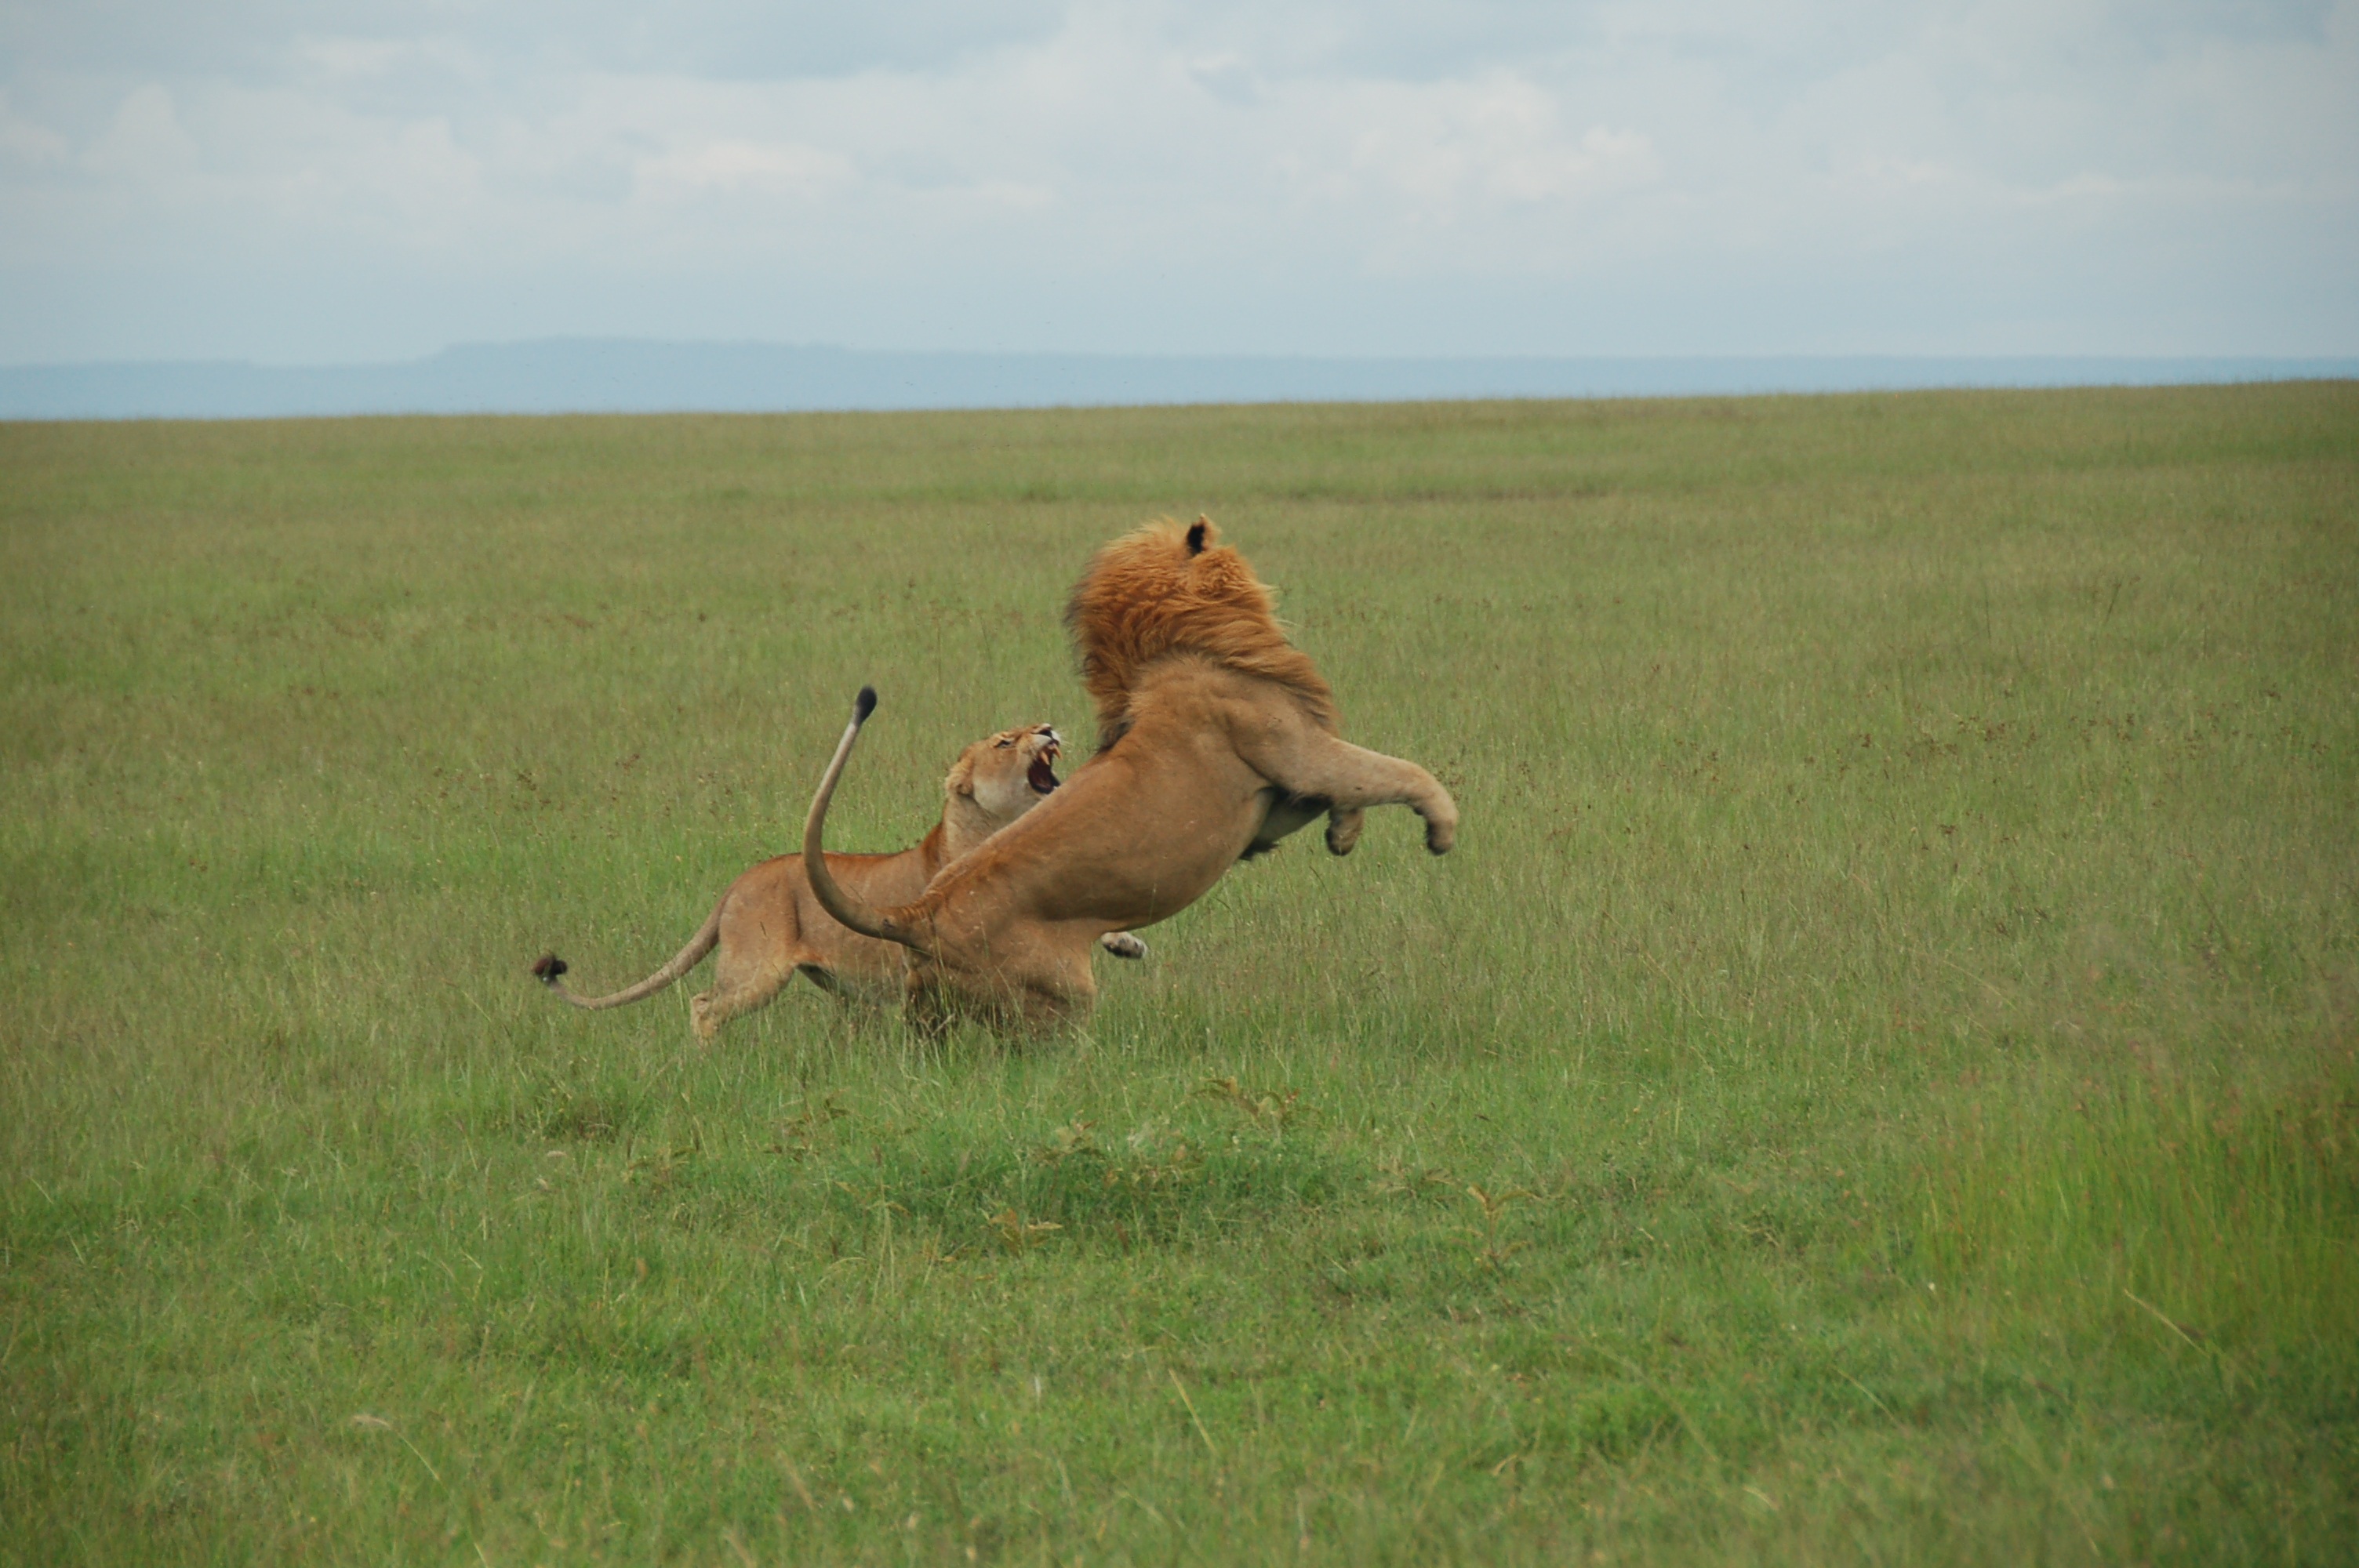
grass, meadow, prairie, game, adventure, wildlife, pasture, grazing, africa, mammal, rest, fauna, savanna, lion, plain, cheetah, fight, grassland, lions, safari, ecosystem, kenya, steppe, para, king of the jungle, big cats, wild cats, wild as the, the predators, lying in the grass, natural environment, cat like mammal